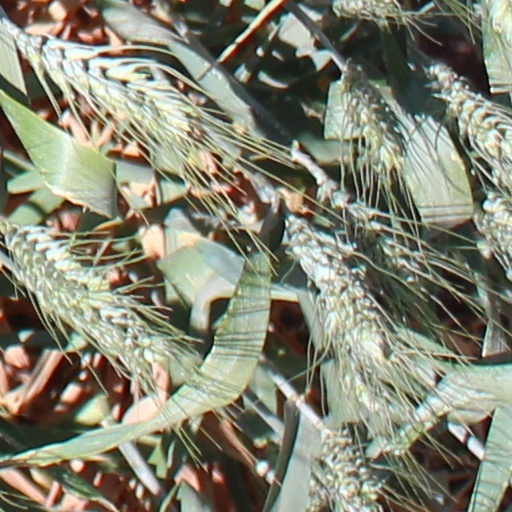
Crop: wheat